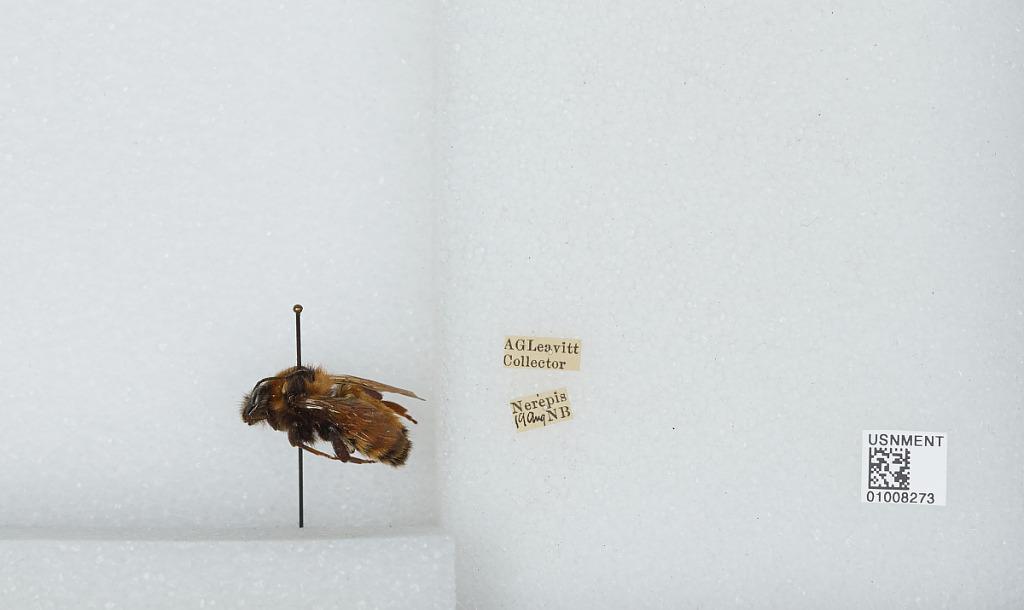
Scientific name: Bombus (Subterraneobombus) borealis Kirby
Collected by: A. Leavitt
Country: Canada
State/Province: New Brunswick
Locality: Nerepis
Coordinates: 45.3969, -66.3072